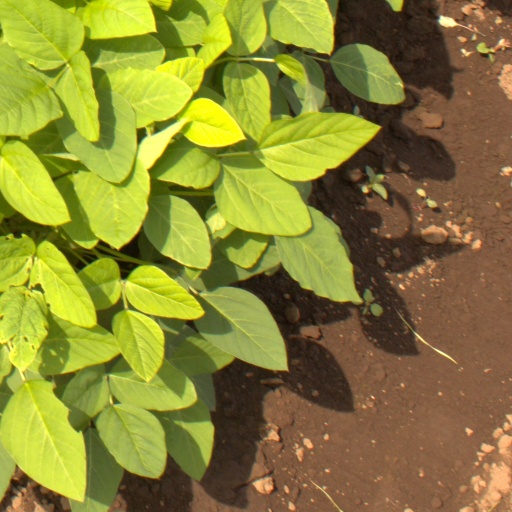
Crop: soybean